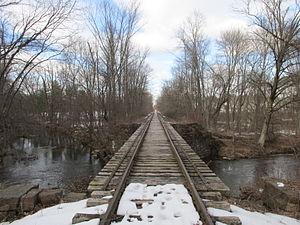
Suffield Depot est une census-designated place située dans le comté de Hartford, dans l'État du Connecticut. Lors du recensement de 2010, Suffield Depot avait une population totale de 1 244 habitants.